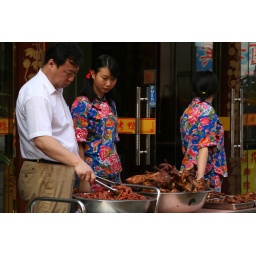
A restaurant sells roast duck in the street outside, in Beijing.